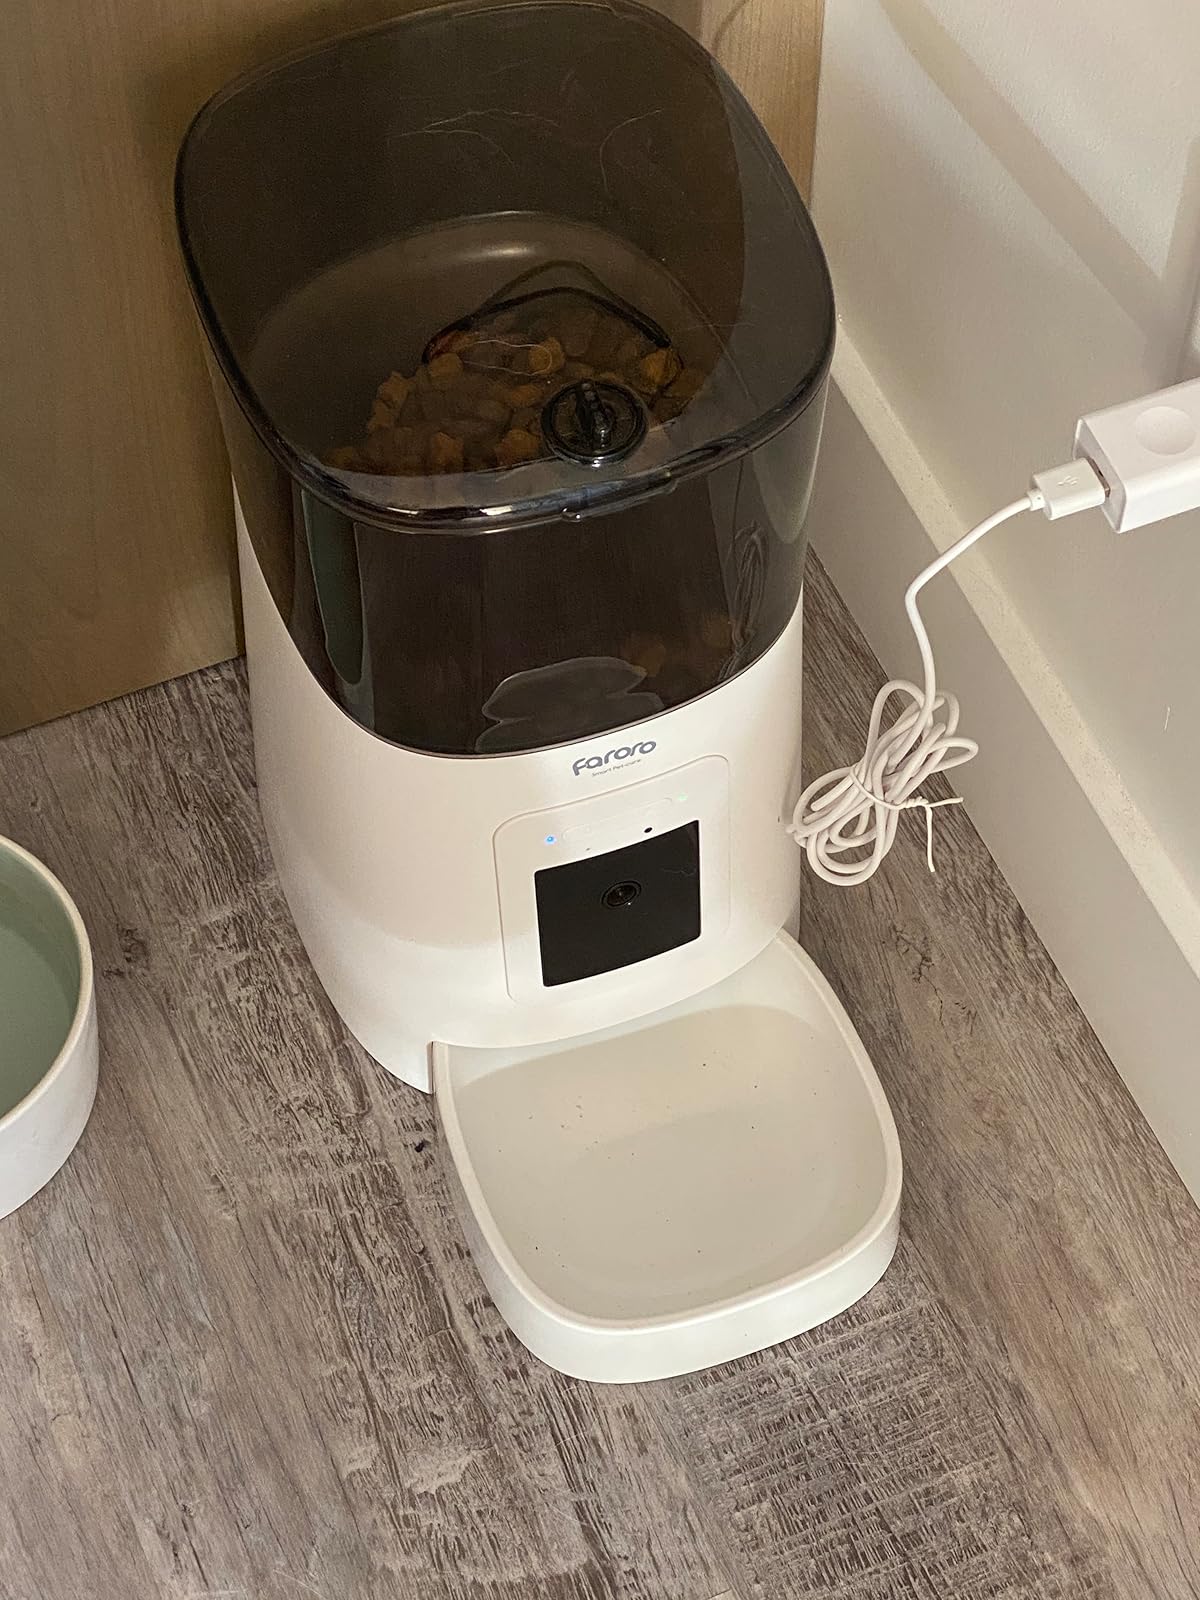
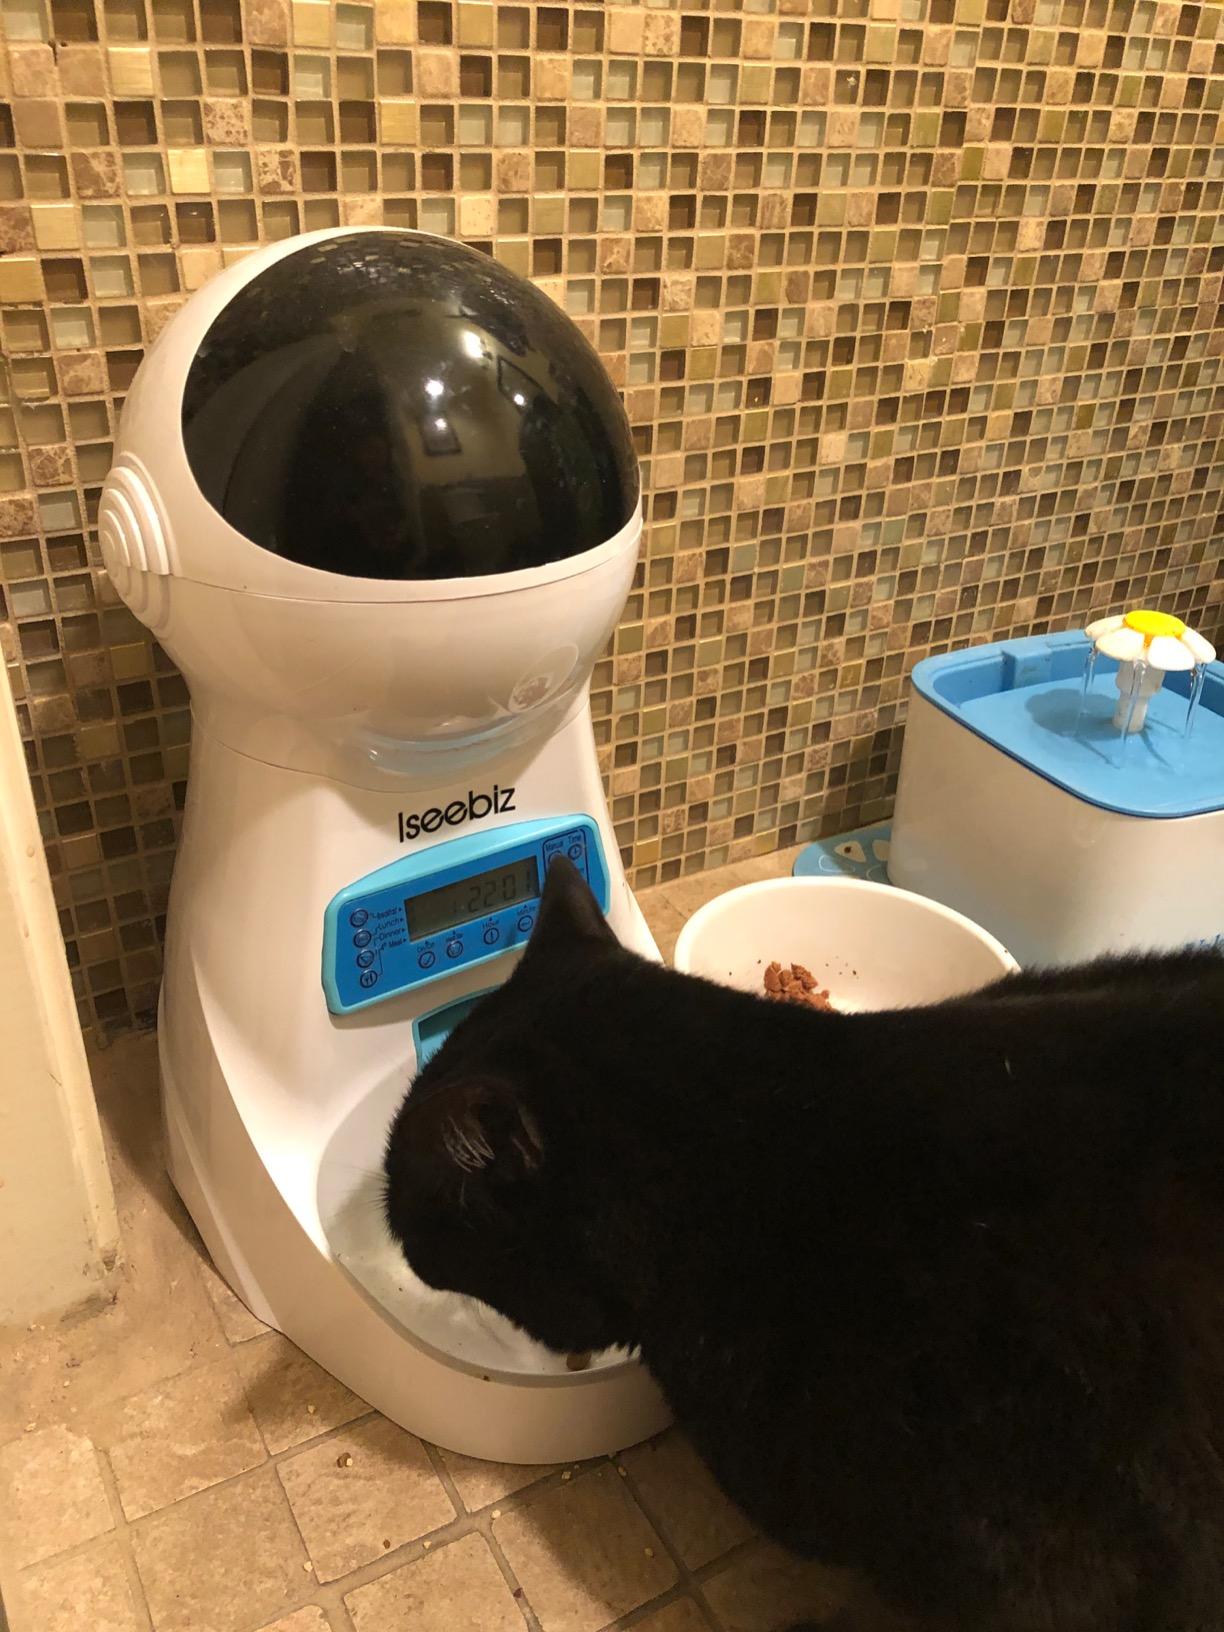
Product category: items_feeder
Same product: no